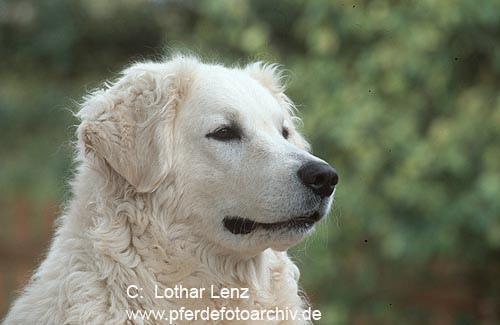
kuvasz